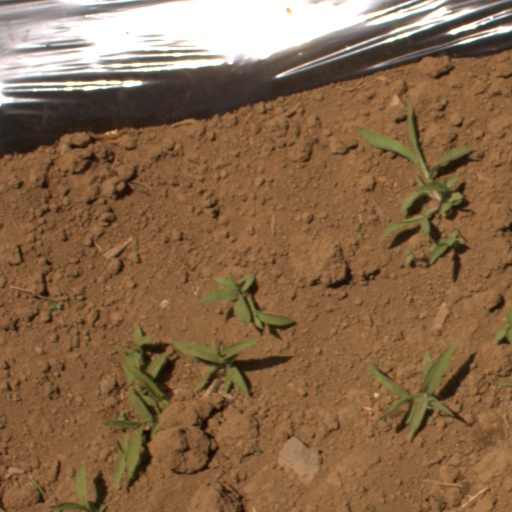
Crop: Jerusalem artichoke